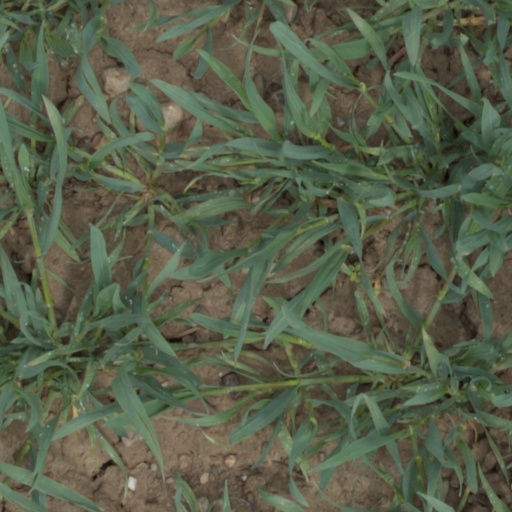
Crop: wheat